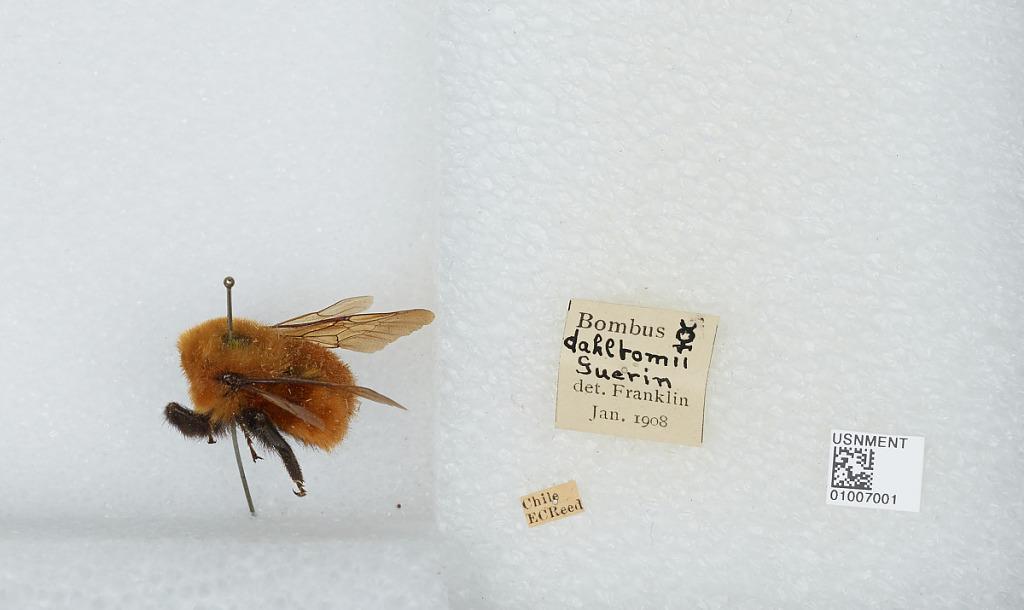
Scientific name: Bombus (Fervidobombus) dahlbomii Guérin
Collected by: F. Pratt
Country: Chile
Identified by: Franklin